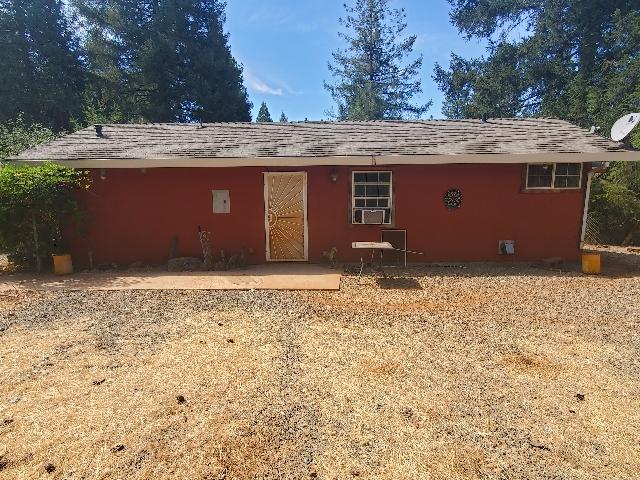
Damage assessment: no_damage